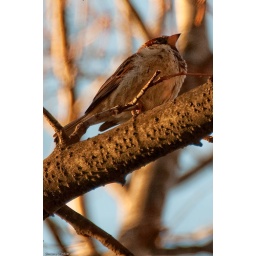
A little bird on the tree in front of my house. :-)